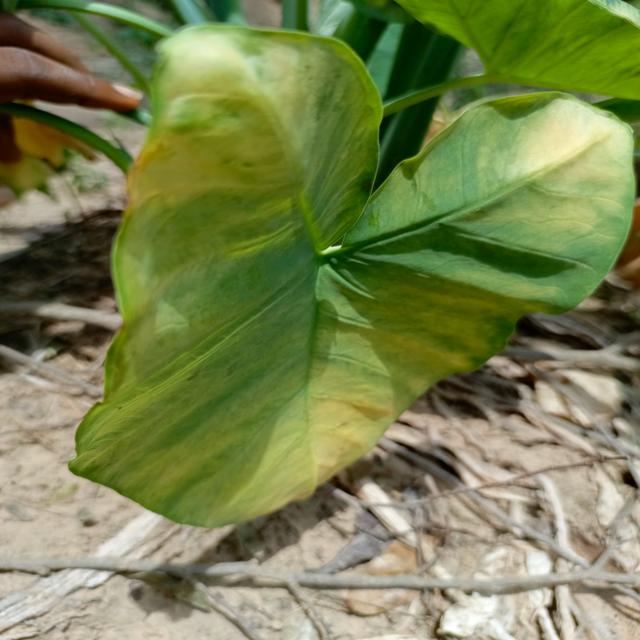
Label: Late_Blight